Nelson Sargento

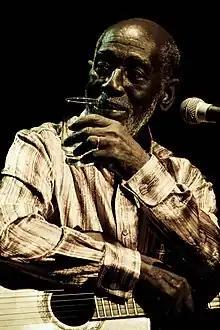

Nelson Sargento (born Nelson Mattos) OMC (25 July 1924 – 27 May 2021) was a Brazilian composer, singer, Brazilian popular music researcher, visual artist, actor, and writer.